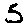
Label: 5